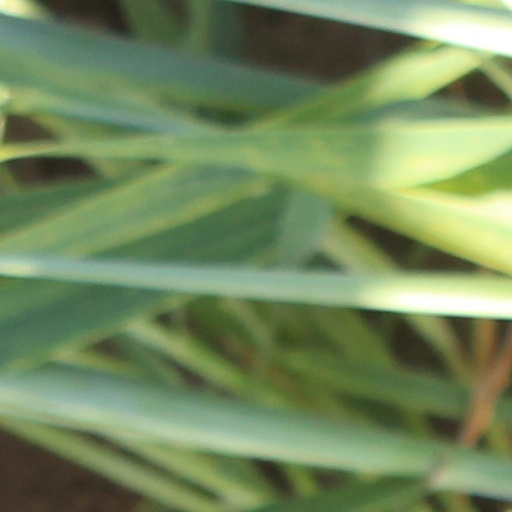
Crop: wheat